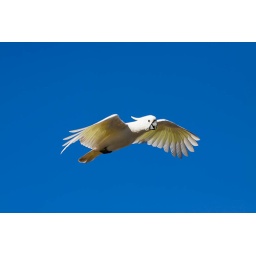
Sulphur Crested Cockatoo in flight against clear blue sky